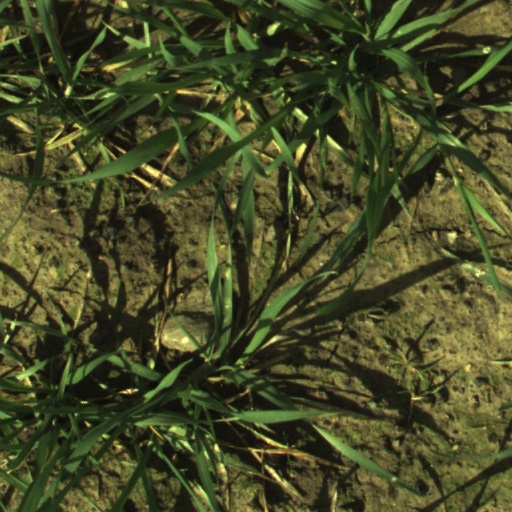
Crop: wheat